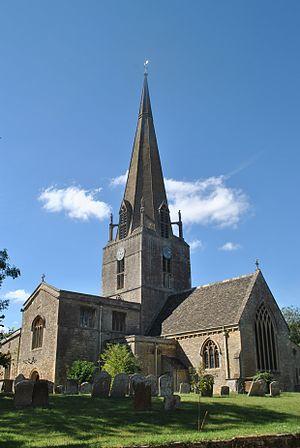
Downton Abbey est une série télévisée britannique, créée par Julian Fellowes et co-produite par Carnival Films et Masterpiece. Elle compte 52 épisodes d'une durée moyenne de 50 minutes, répartis en 6 saisons. Elle a été diffusée du 26 septembre 2010 au 25 décembre 2015 sur ITV1 au Royaume-Uni et en Irlande, ainsi qu'au Canada sur VisionTV, et par la suite en Suisse, en France, en Belgique et au Québec. Downton Abbey est une série dramatique historique mettant en scène la vie d'une maisonnée aristocratique britannique dans les années 1910 et 1920 en accordant la même attention aux aristocrates et aux domestiques qui travaillent à leur service. Au fil des saisons, la série intègre de nombreux éléments empruntés au genre du soap opera.